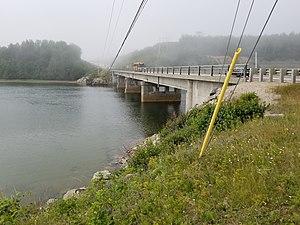
Pont de la route 138 enjambant la rivière Portneuf à Portneuf-sur-Mer.
La rivière Portneuf est un important cours d'eau de la rive nord du fleuve Saint-Laurent, au Québec, au Canada. Son cours traverse les régions administratives du Saguenay–Lac-Saint-Jean et de la Côte-Nord. Son embouchure est située dans la municipalité Portneuf-sur-Mer dans la municipalité régionale de comté de La Haute-Côte-Nord.
La route 138 est une route nationale québécoise et l'une des plus anciennes routes du Canada. Elle suit une orientation est/ouest et est située en grande partie sur la rive nord du fleuve Saint-Laurent. Elle dessert les régions de la Montérégie, de Montréal, de Lanaudière, de la Mauricie, de la Capitale-Nationale et de la Côte-Nord.